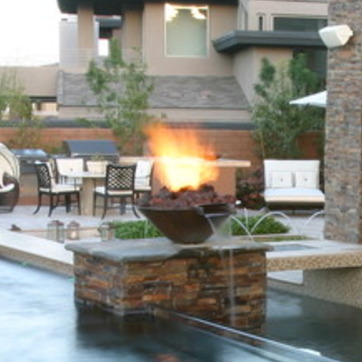
Material: other